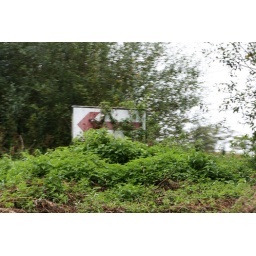
Moving a boat from the river barrow to the grand canal in a day..